Atlit Yam

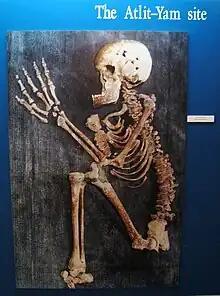
Human skeleton in flexed position, discovered at Atlit Yam

The foundations of several rectangular walls made of stone and clay bricks have been excavated, some of which contained hearths and "round installations" which are suggested to have served as food niches. A well constructed of dry-stone walling, with a diameter of and a depth of , contained four distinct levels of use. The upper two layers (from 250-0 cm) contained an excess of faunal and botanical remains as well as small stones and shells, thus suggesting the well's use as a refuse pit after rising sea levels resulted in the salinization of the well water. Galili believes that this contamination eventually forced the inhabitants of Atlit Yam to abandon their homes.